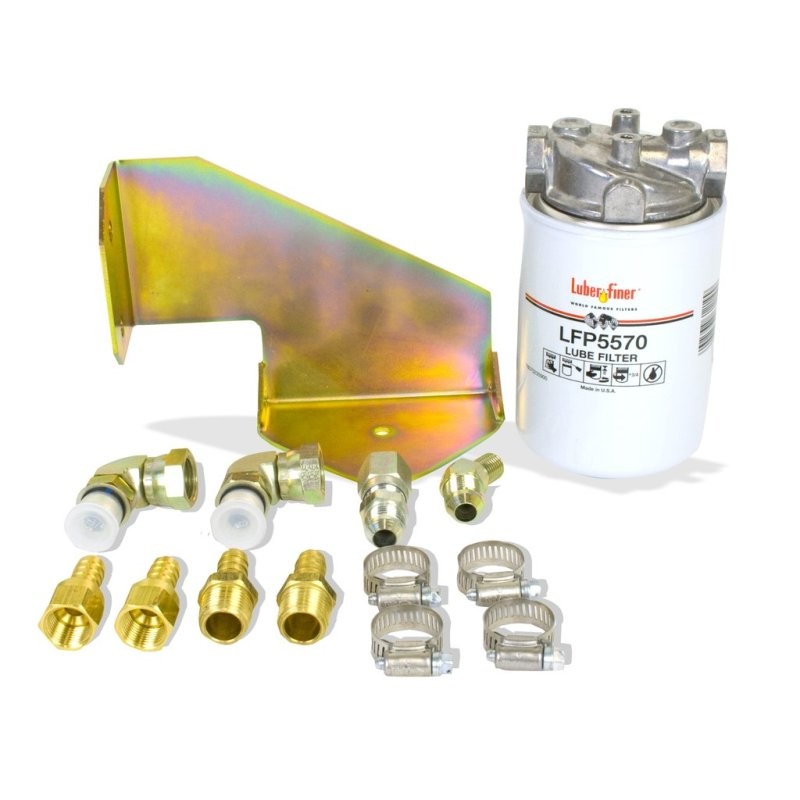
BD Diesel Inline Trans Filter Kit - 1999-2003 Ford 4R100
Metal particles, dirt and other debris can shorten the life of your heavy-duty automatic transmission. BDs Full Flow external mount inline filter kit adds fluid capacity, keeps your oil clean, and comes with all necessary hoses, fittings and hardware. It utilizes an off-the-shelf bypass oil filter for low cost and easy service. This Part Fits: Year Make Model Submodel 1999-2003 Ford F-250 Super Duty Lariat 1999-2003 Ford F-250 Super Duty XL 1999-2003 Ford F-250 Super Duty XLT 2003 Ford F-350 Super Duty King Ranch 1999-2003 Ford F-350 Super Duty Lariat 1999-2003 Ford F-350 Super Duty XL 1999-2003 Ford F-350 Super Duty XLT 2000-2003 Ford F-450 Super Duty Lariat 2000-2003 Ford F-450 Super Duty XL 2000-2003 Ford F-450 Super Duty XLT 2000-2003 Ford F-550 Super Duty Lariat 2000-2003 Ford F-550 Super Duty XL 2000-2003 Ford F-550 Super Duty XLT
Brand: BD Diesel
Category: Vehicles & Parts > Vehicle Parts & Accessories > Motor Vehicle Parts > Motor Vehicle Transmission & Drivetrain Parts > Transmission Fluid